525th Fighter Squadron

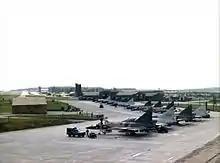
Squadron F-102As at Bitburg AB in 1967

In 1957, the 86th Group dispersed its squadrons throughout Europe to provide better air defense coverage and reduce their vulnerability to attack. On 12 February, the squadron moved to Bitburg Air Base, Germany. The 525th maintained air defense alert at Bitburg for the next 20 years. It received its first Convair F-102 Delta Daggers in February 1959. The F-102 was equipped with data link for inerception control as the 86th Air Division was upgrading from a manual to a semi-automatic air defense network.